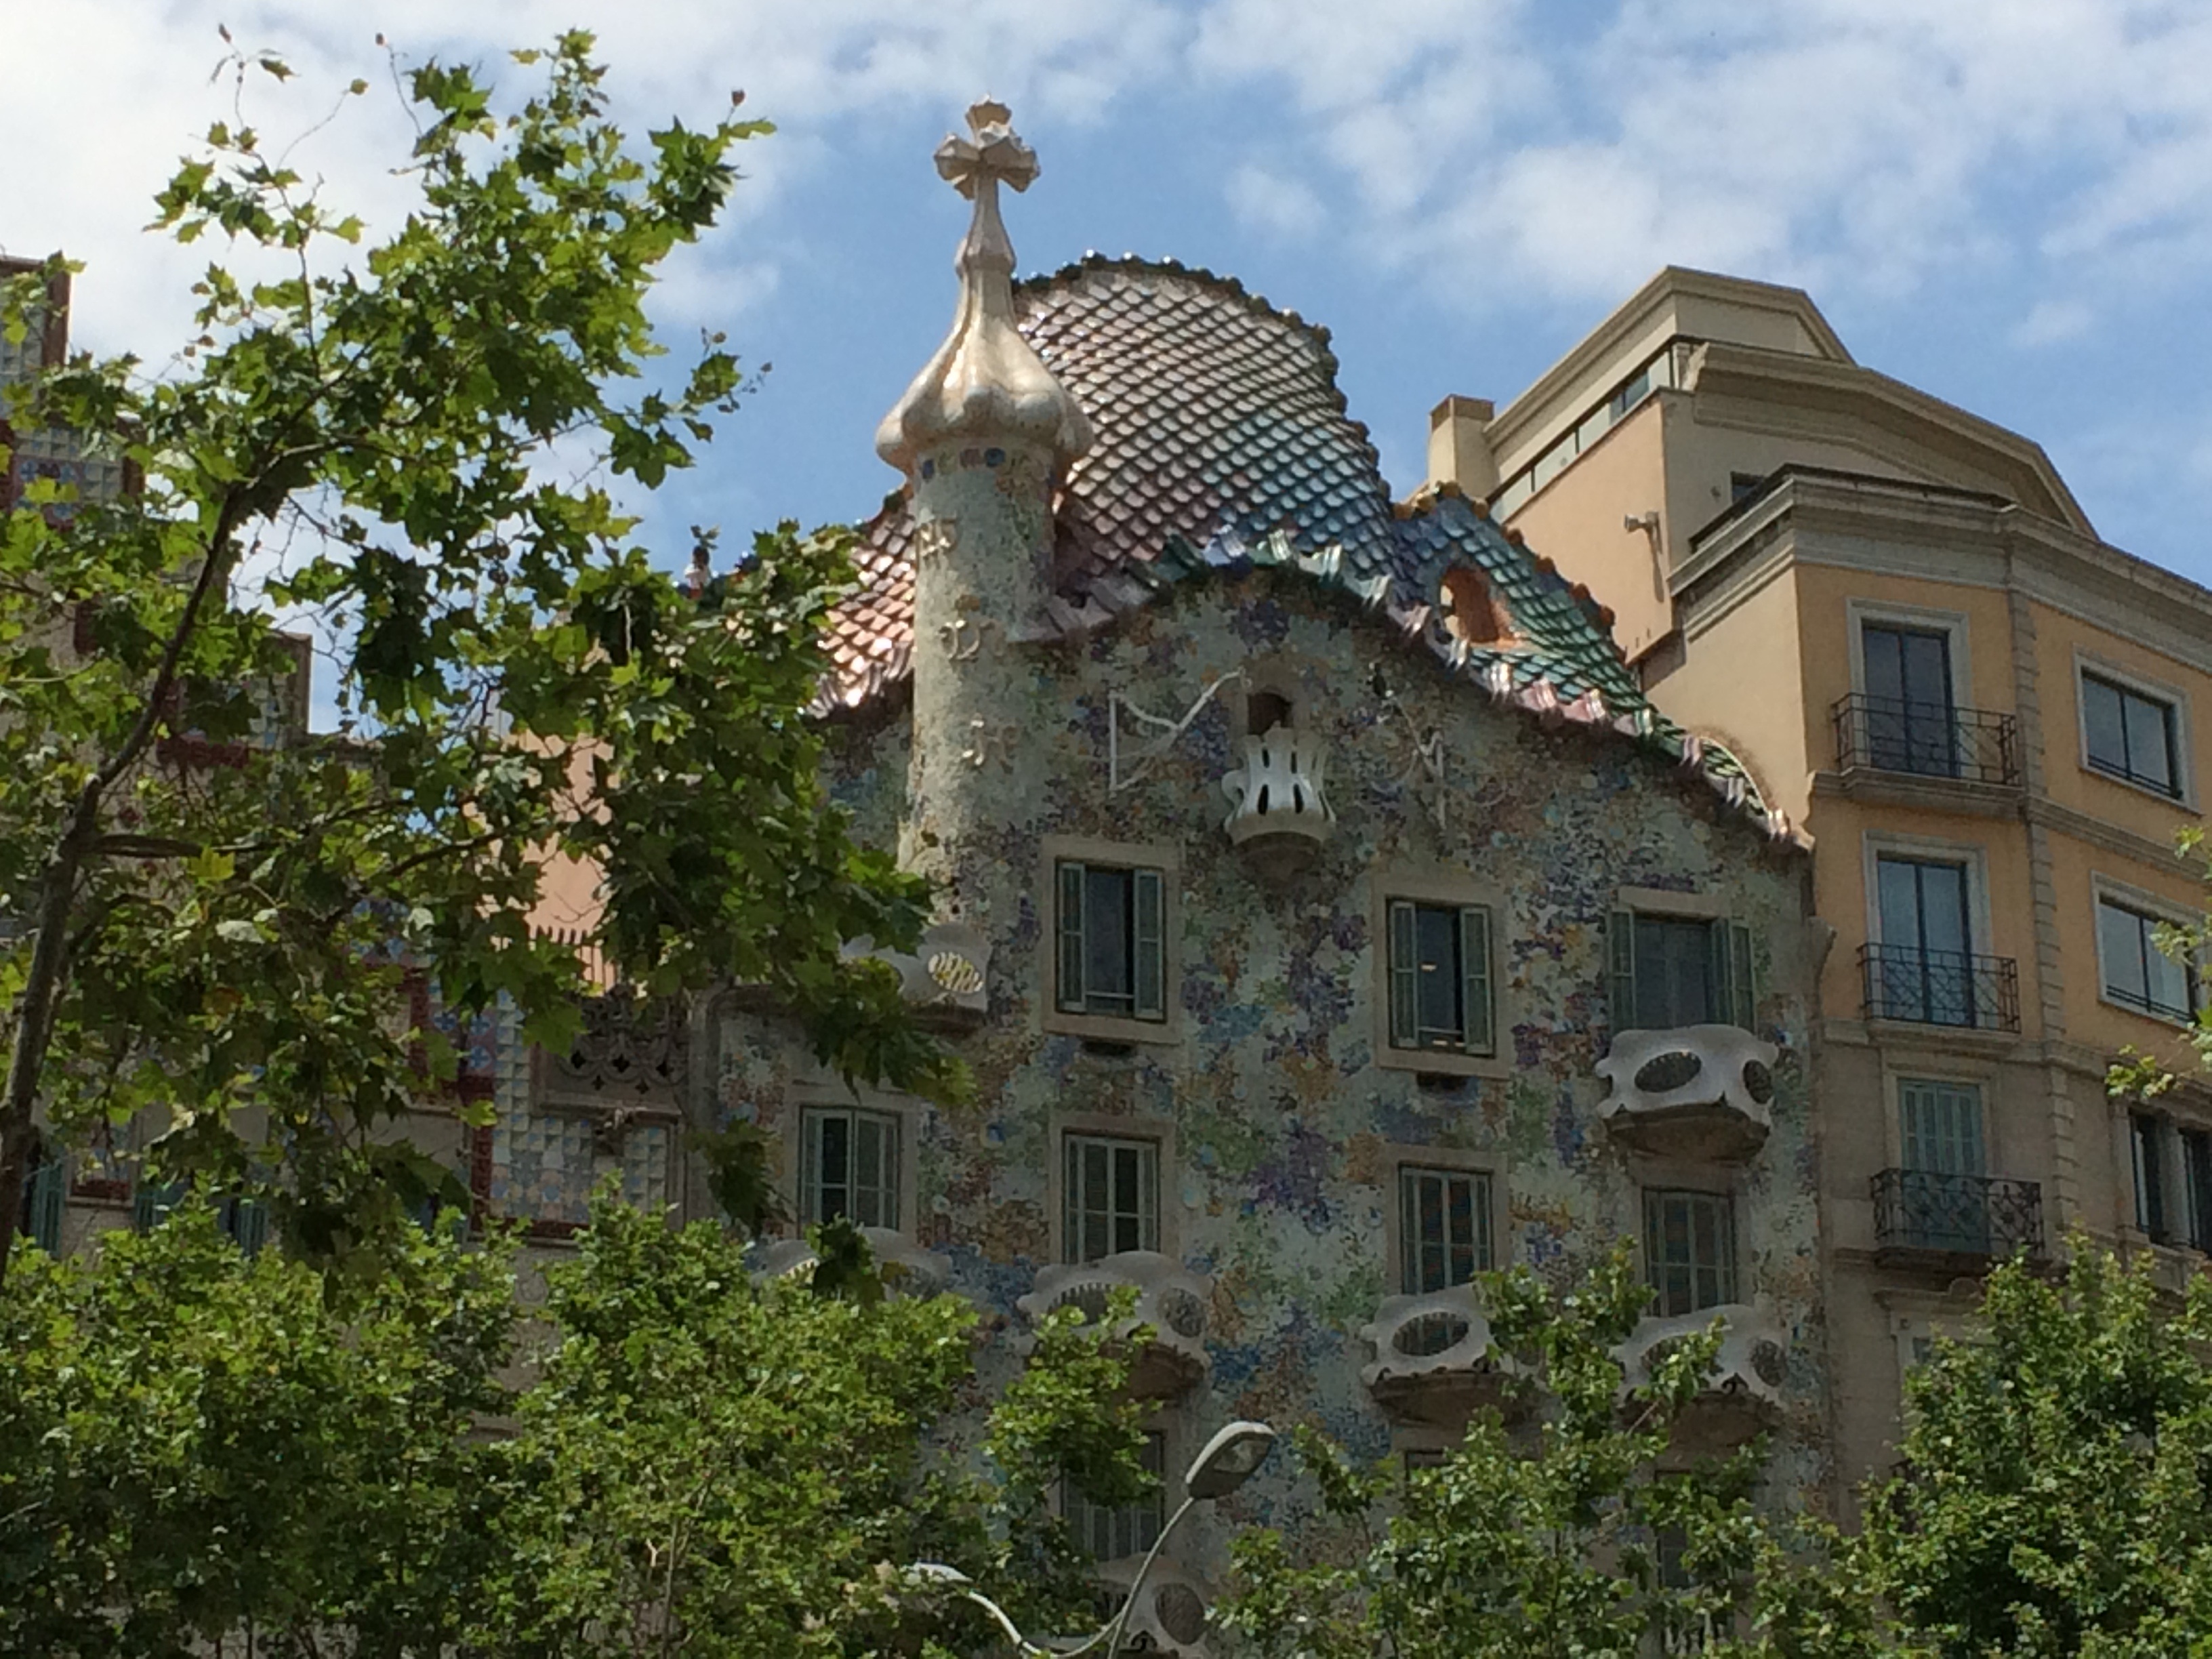
mansion, house, building, chateau, palace, home, monument, construction, landmark, facade, barcelona, place of worship, spain, arts, gaudi, style, estate, residential area